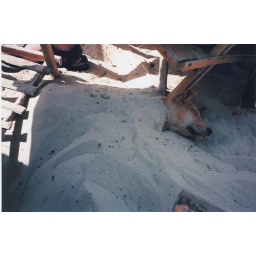
Just a cute puppy we buried on the beach in San Louis, Senegal.